Yongsan District

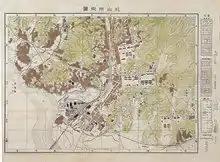
Yongsan urban map (1927)

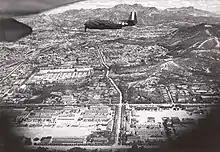
Yongsan in 1945

The oldest recorded mention of Yongsan is in a fable about two dragons that appeared over the Han River in the 21st year of King Giru's reign during the Baekje Dynasty. Some also say that the name "Yongsan" (which means "dragon mountain" in Korean) comes from the shape of the area's mountains, which resemble that of a dragon.